Super Robot Wars XO

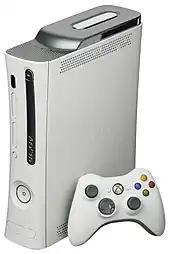
"Super Robot Wars XO" was designed to take advantage of the Xbox 360's online capabilities.

The launch of the Xbox 360 in Japan in December 2005 was seen as largely unsuccessful. Though the system was a resounding success in North America, it received tepid interest from Japan due to its software library and the console market having already been dominated by Nintendo and Sony. As a way to drive interest in the console and Xbox brand, Microsoft began enlisting the help of third-party developers to begin production of games that catered specifically to the Japanese market. Banpresto was among the first companies to apply, announcing it was developing a new entry in its "Super Robot Wars" series specifically to take advantage of the console's online and hardware capabilities.